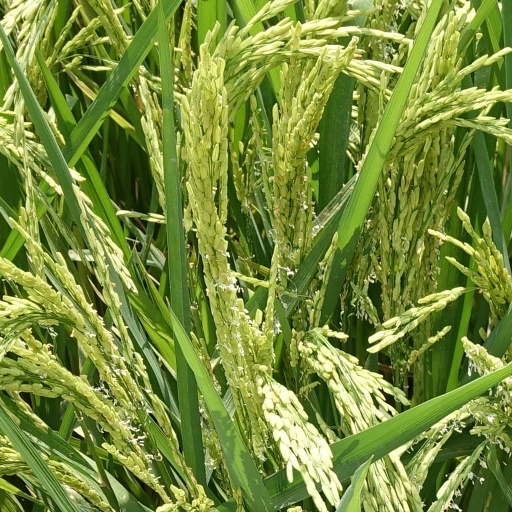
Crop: rice